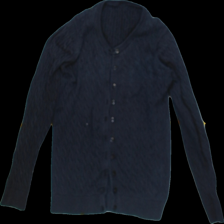
View: front
Type: Cardigan
Category: Ladies
Brand: Not Applicable
Colors: Black
Material: 100% cotton
Cut: C-collar
Trend: No trend
Stains: No
Damage: 0
Price range: <50
Recommended usage: Export